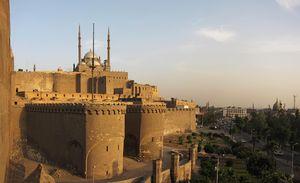
Tomb Raider : La Révélation finale est un jeu vidéo d'action-aventure développé par Core Design et édité par Eidos Interactive en 1999 sur PlayStation et Windows et en 2000 sur Dreamcast. C'est le 4ᵉ épisode de la série Tomb Raider.
La citadelle de Saladin ou citadelle du Caire, est une imposante forteresse dominant Le Caire et construite par Saladin au XIIᵉ siècle.